Sky position (RA, Dec in degrees): 236.167, 7.991
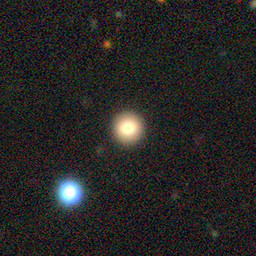
Galaxy morphology: Round Smooth Galaxies